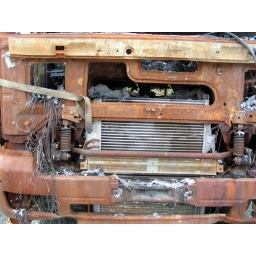
in this car I found the book